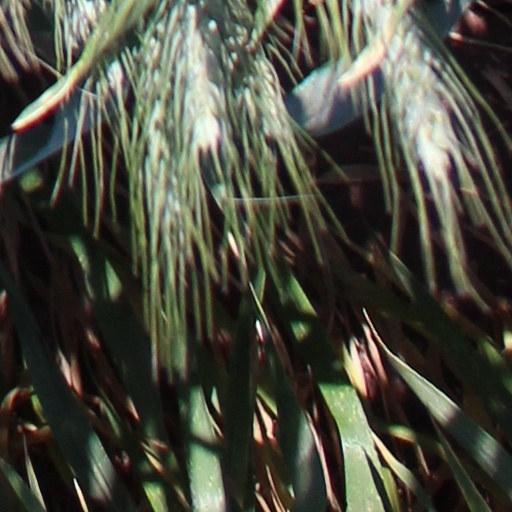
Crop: wheat